Maruthamalai Marudhachalamurthy Temple

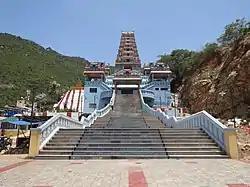

The Marudhamalai Murugan Temple, or the Maruthamalai Marudhachalamurthy Temple, is a 12th-century hill temple situated in Coimbatore, Tamil Nadu, India. Built by Tamil kings during the Sangam period as indicated in the "Purananuru", the temple is dedicated to Murugan, a form of Kartikeya. It is traditionally regarded to be the seventh in the list of the Six Abodes of Murugan.